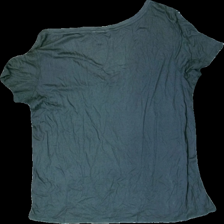
View: back
Type: T-shirt
Category: Ladies
Brand: H&M
Colors: Green
Material: 60% viscose, 40% cotton
Cut: V-collar, Loose
Size: L
Season: All
Price range: <50
Recommended usage: Reuse